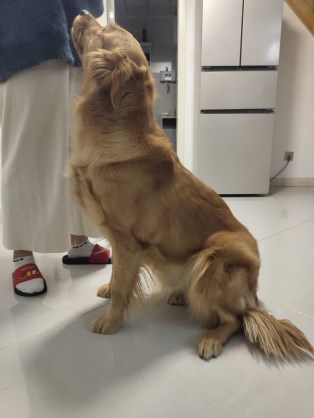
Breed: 5355-n000126-golden_retriever